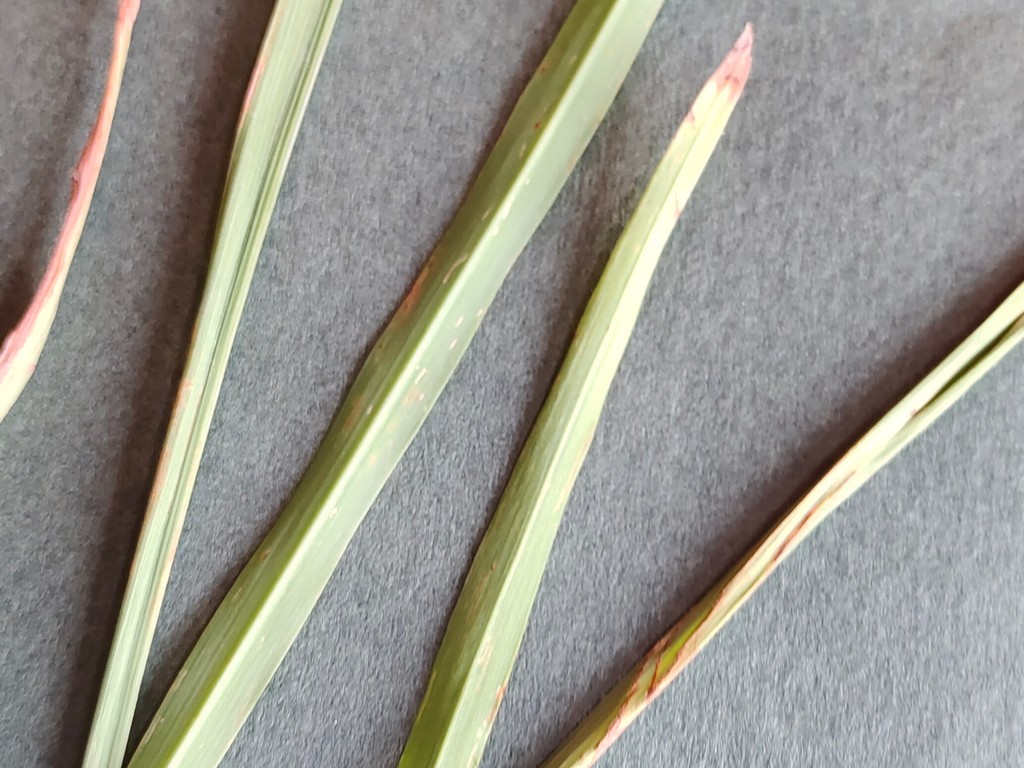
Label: Unhealthy